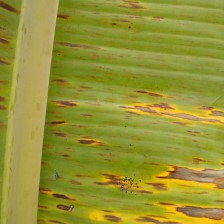
Label: sigatoka